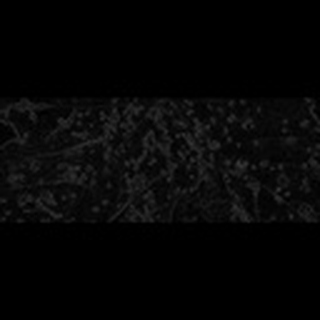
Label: cotton_bacterial_blight